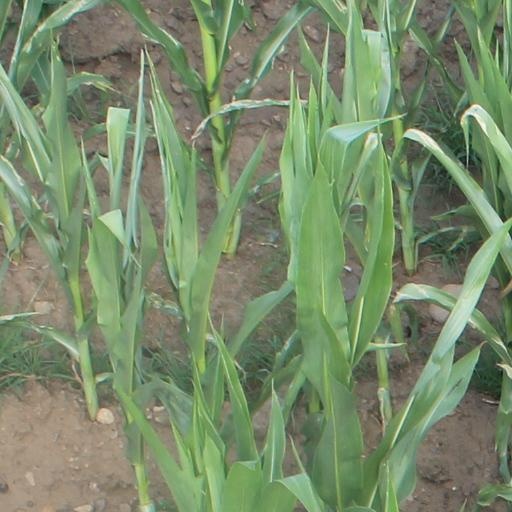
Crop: maize; corn